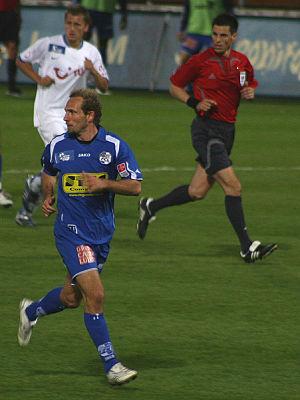
Mauro Lustrinelli, né le 26 février 1976 à Bellinzone, dans le canton du Tessin, est un footballeur international suisse qui évolué au poste d'attaquant. Il entraîne aujourd'hui la réserve du FC Thoune.